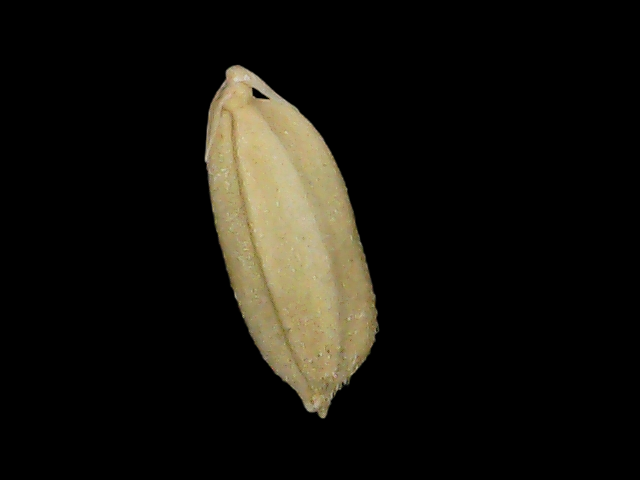
Rice variety: Bd52